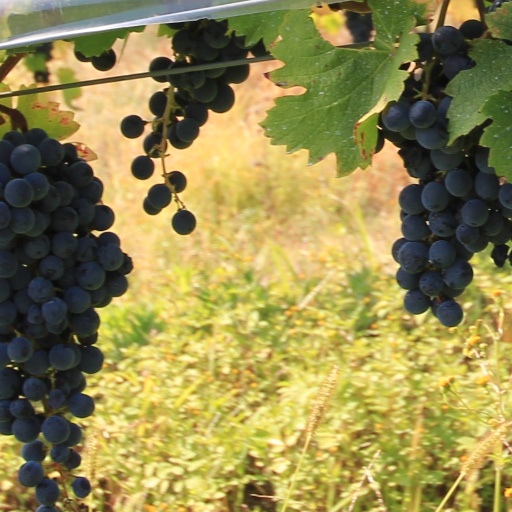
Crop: grape